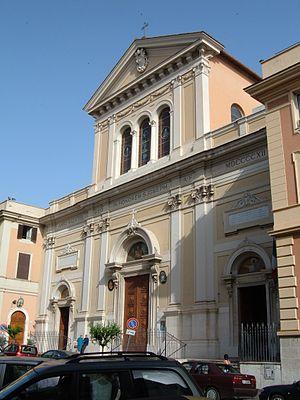
La basilique San Giuseppe al Trionfale est située à Rome, dans le quartier Trionfale. Elle a été construite de 1909 à 1912.
La diaconie cardinalice de San Giuseppe in via Trionfale est érigée par le pape Paul VI le 7 juin 1967 par la constitution apostolique Pulcherrima templa. Elle est rattachée à la basilique San Giuseppe al Trionfale qui se trouve dans le quartiere Trionfale à Rome.
Aristide Leonori est un architecte, ingénieur et écrivain latin contemporain, promoteur du latin vivant.
Cet article recense les basiliques de Rome, Italie.